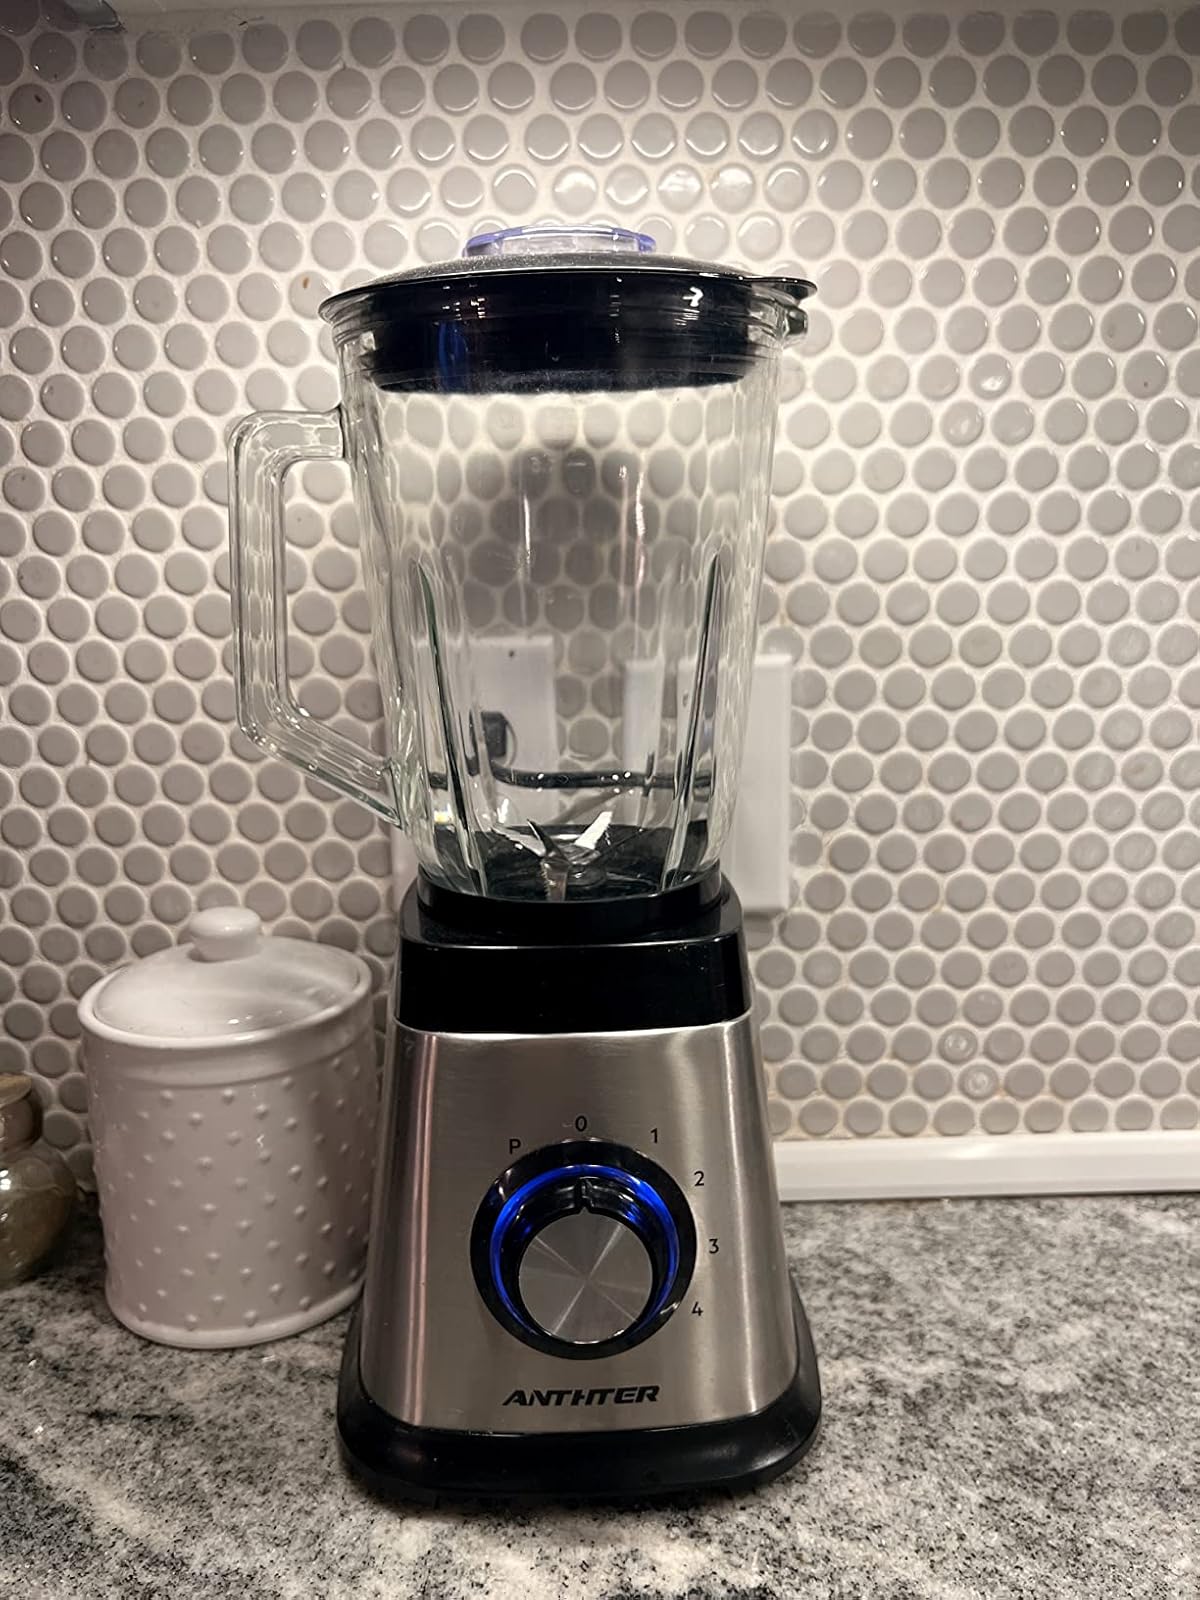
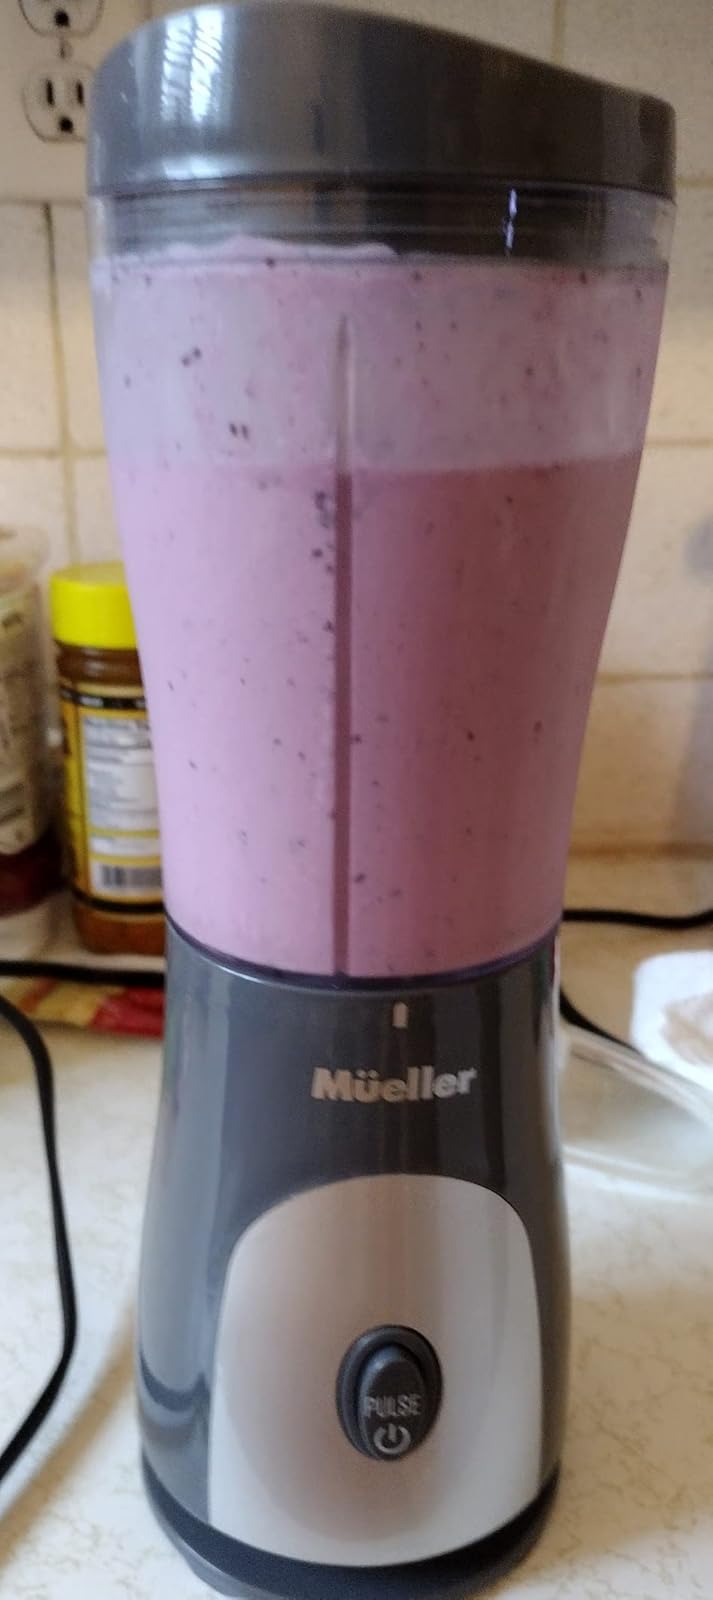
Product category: items_blender
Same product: no